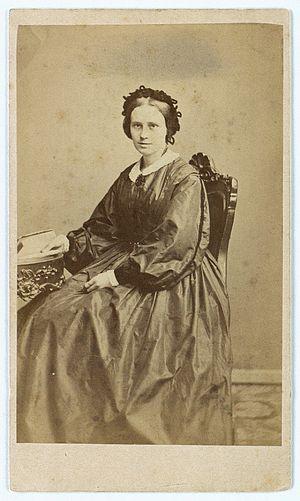
Mathilde Fibiger, née le 13 décembre 1830 à Copenhague et morte le 17 juin 1872 à Aarhus, est la première femme danoise télégraphiste. Femme de lettres, elle a également eu un engagement féministe.